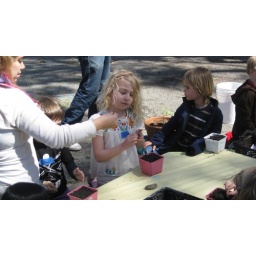
Legumes matter. Kids plant each bean in a 4x4 inch pot